2011 LSU Tigers football team

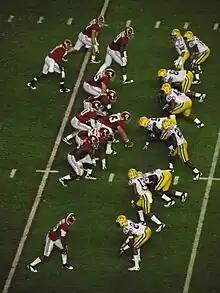
The Alabama offense lines up against the LSU defense.

This was the first meeting between the two teams. At halftime, soccer player Mo Isom was named Homecoming Queen at halftime in Tiger Stadium. Isom was the first athlete in LSU history to be recognized as Homecoming Queen.